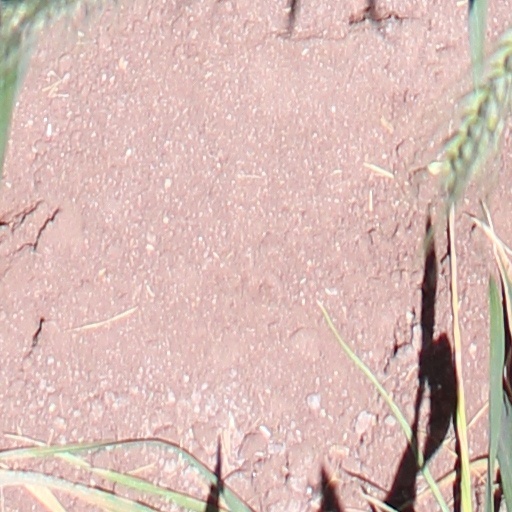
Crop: wheat